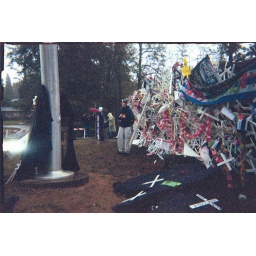
Halpo standing by the fence at the SOA Watch protest. 11-21-05.